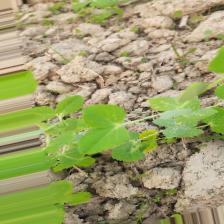
Label: Powdery Mildew